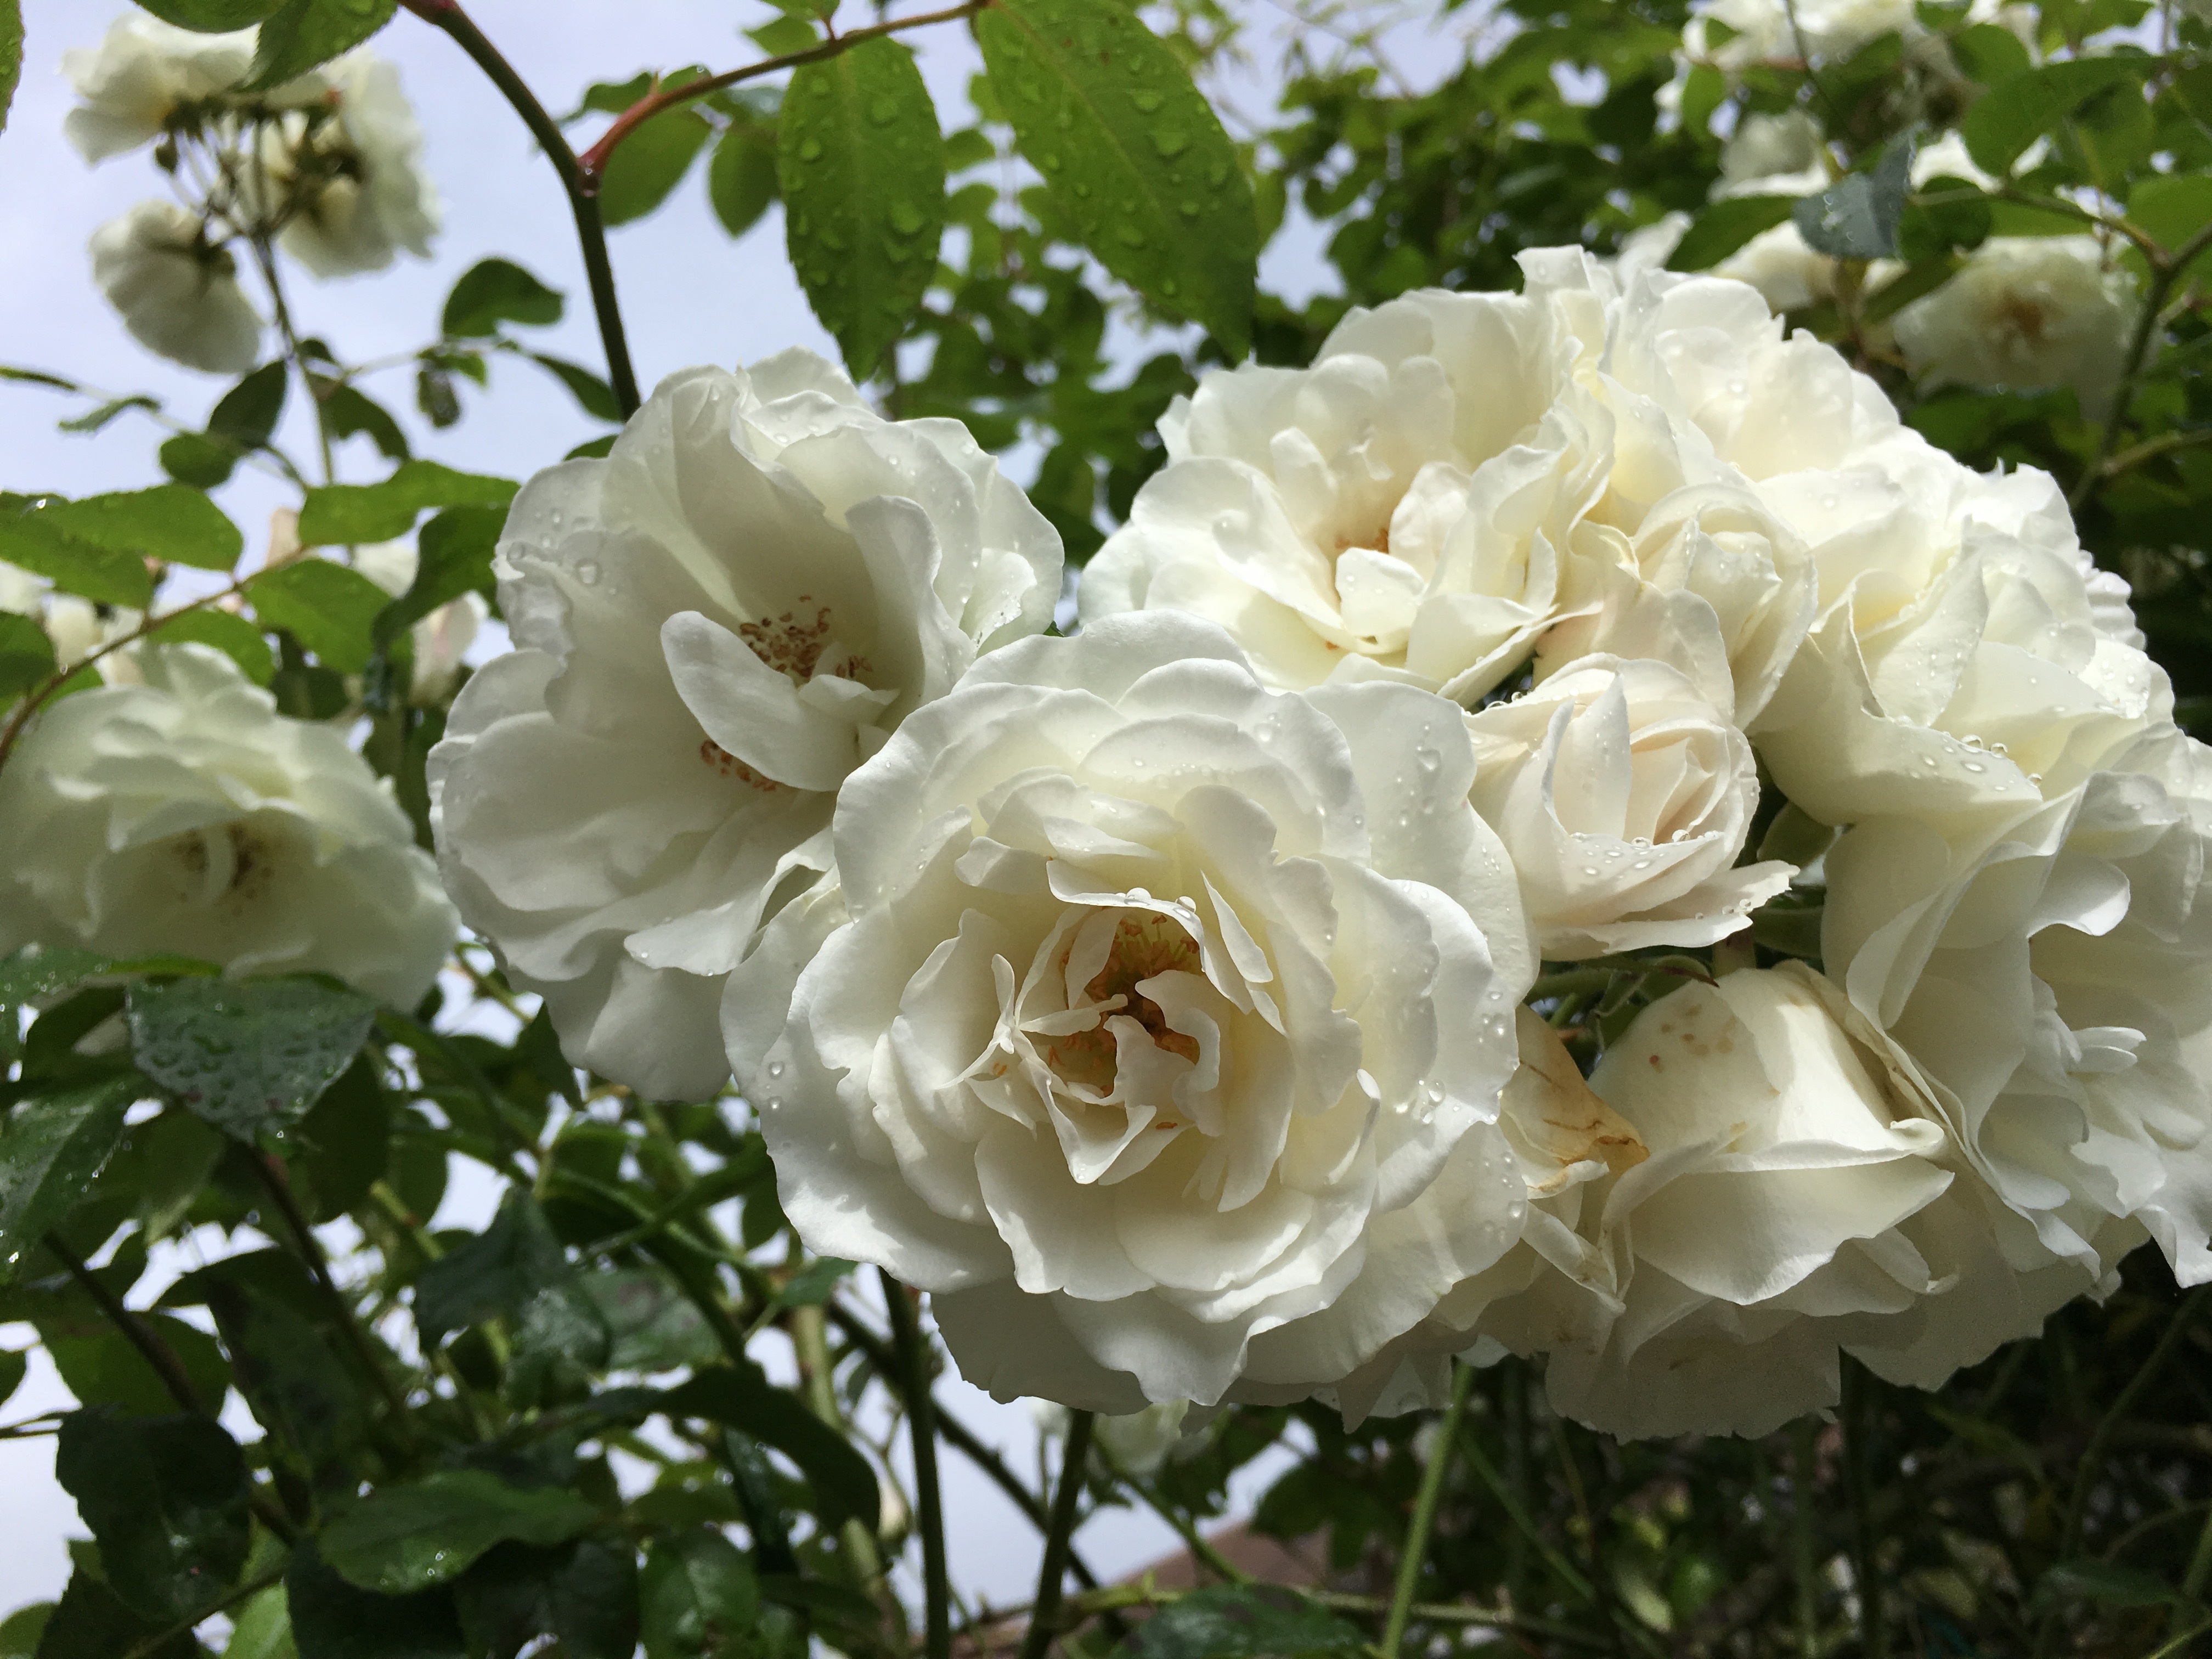
blossom, plant, white, flower, petal, bloom, rose, spring, garden, flora, flowers, roses, floribunda, flowering plant, garden roses, rose family, burnet rose, land plant, rosa centifolia, rose order